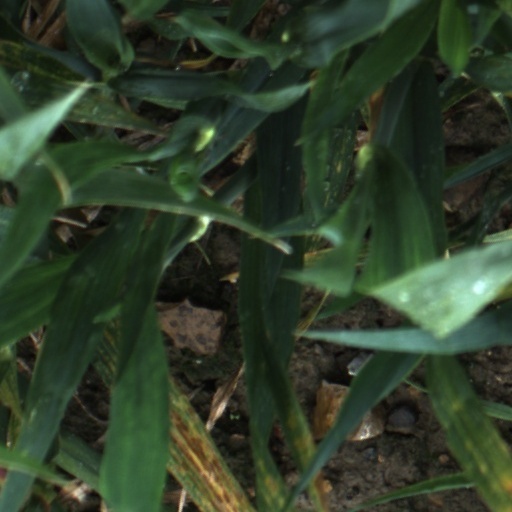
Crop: wheat